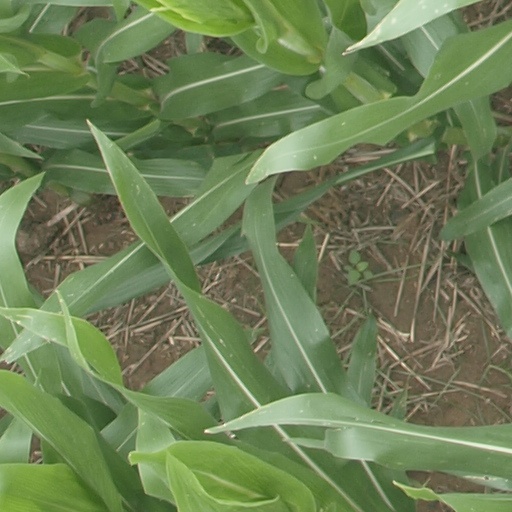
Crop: maize; corn